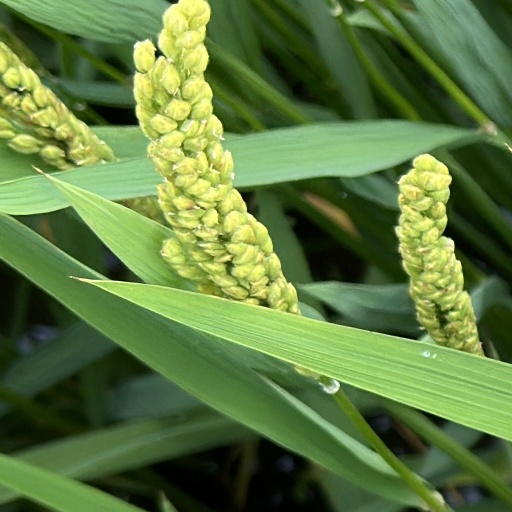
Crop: rice